Sándor Hollán Sr.

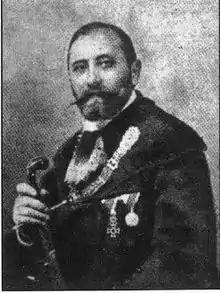
Sándor Hollán Sr.

Sándor József Hollán the Elder (15 March 1846 – 22 April 1919) was a Hungarian politician and state secretary.